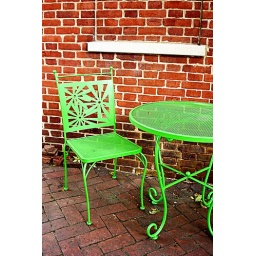
A cute little bistro style set-up on the street in Historic New Castle, DE.